Milwaukie, Oregon

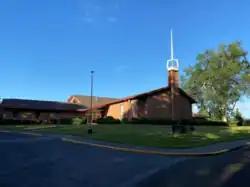
An LDS Church meetinghouse in Milwaukie

The Oregon and California Railroad named their station there Milwaukee in 1870 and corrected it to Milwaukie in 1892. As the city center grew further from the railroad and a branch line was built across the Willamette to Oswego, Milwaukie station was replaced and renamed Lambert for Joseph H. Lambert, a pioneer orchardist who developed the Lambert cherry. The name of the station was changed to East Milwaukee in 1913 and corrected to East Milwaukie in 1916.